Songhai people

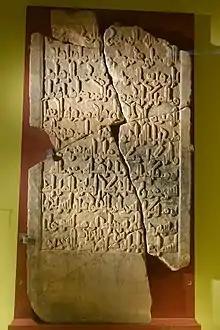
A stele found in Gao-Saney, now in the National Museum of Mali

Gao-Saney became well known among African historians because French administrators discovered here in a cave covered with sand in 1939 several finely carved marble stelae produced in Almeria in Southern Spain. Their inscriptions bear witness of three kings of a Muslim dynasty bearing as loan names the names of Muhammad and his two successors. From the dates of their deaths it appears that these kings of Gao ruled at the end of the eleventh and the beginning of the twelfth centuries CE.